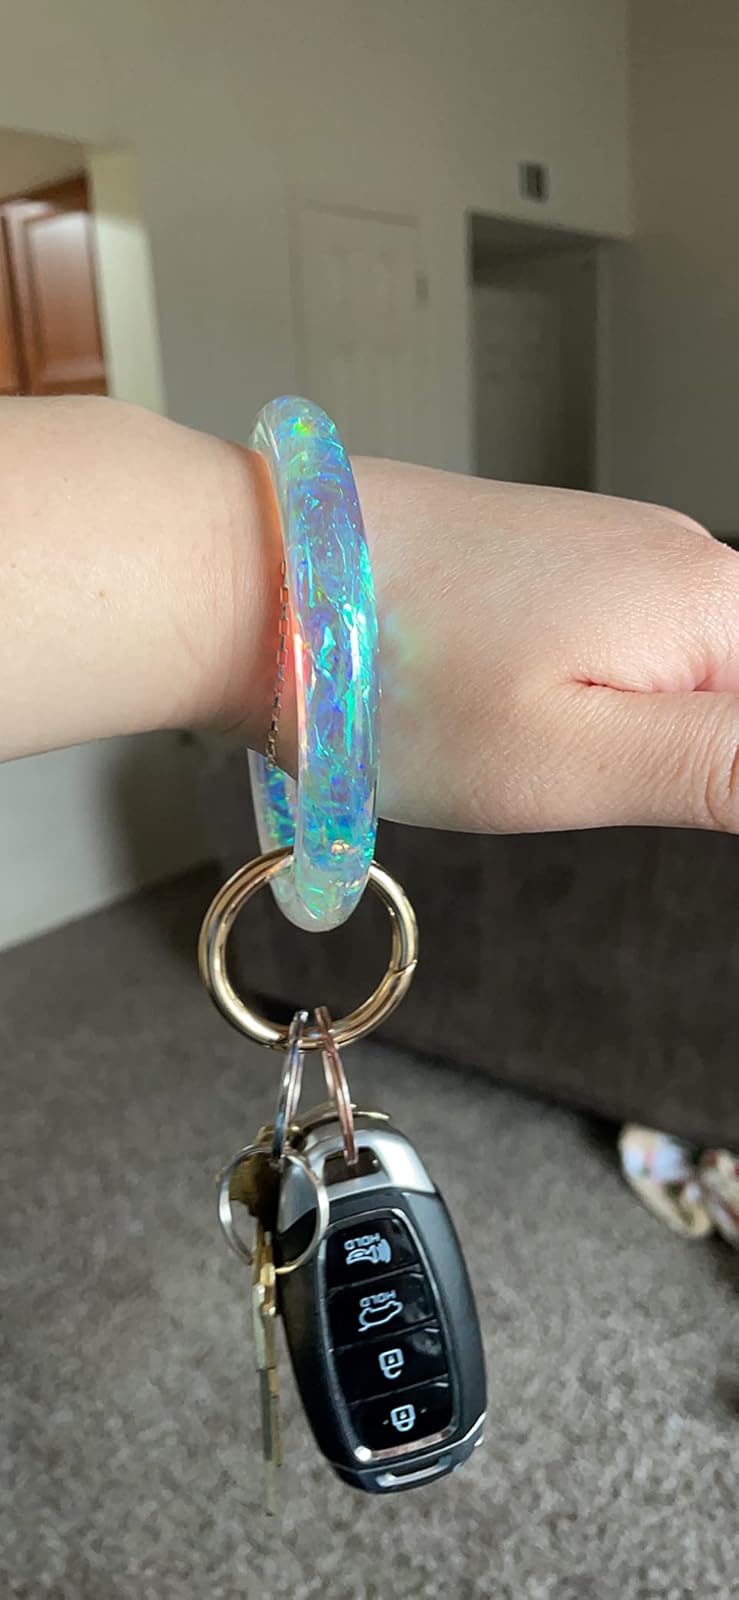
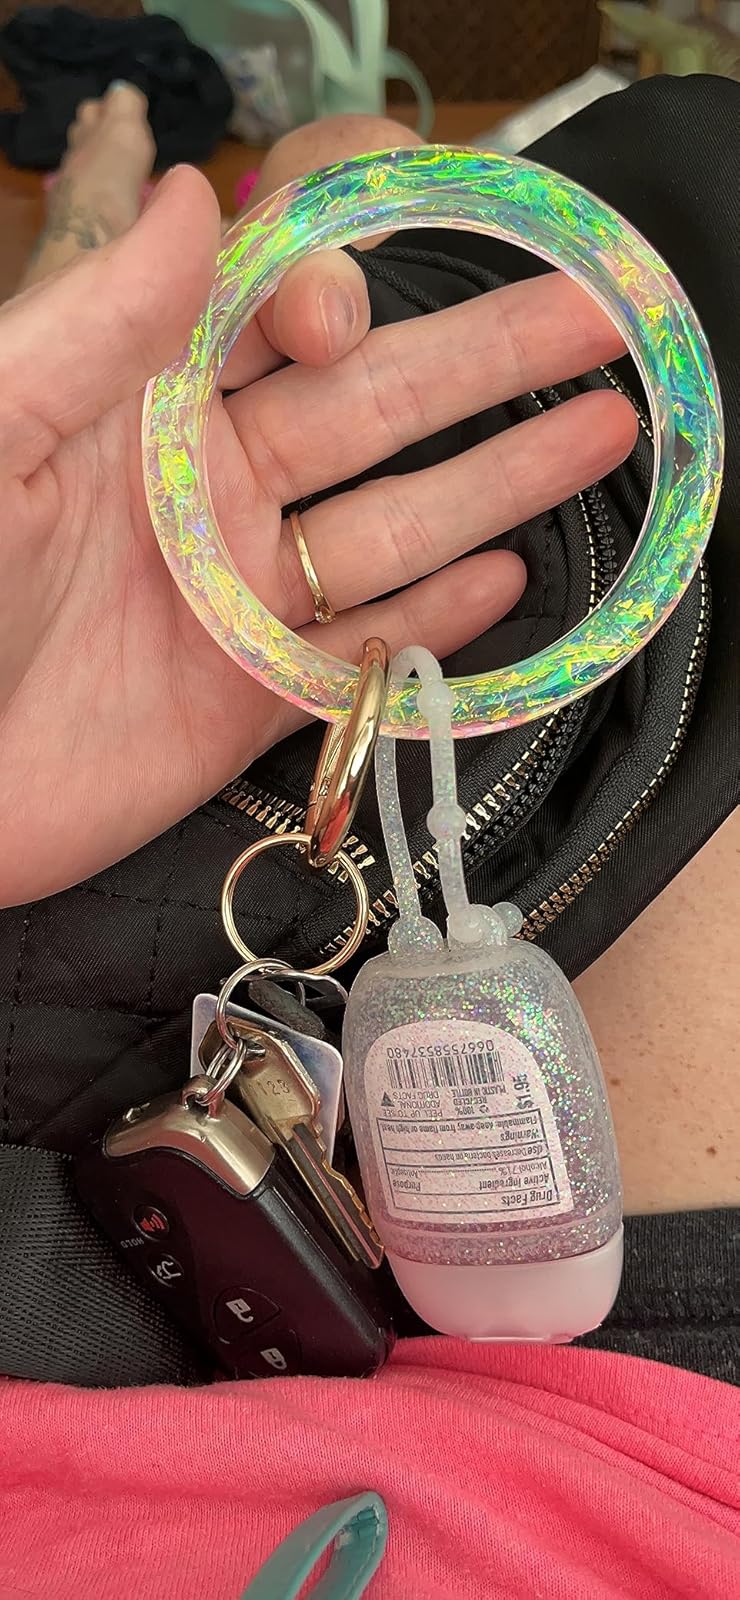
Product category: accessories_keychain
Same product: yes